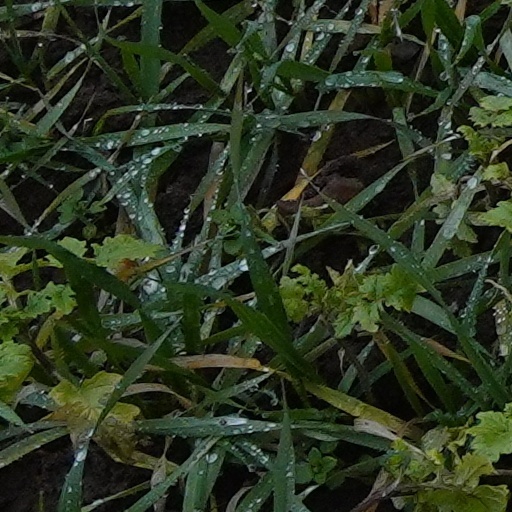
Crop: wheat